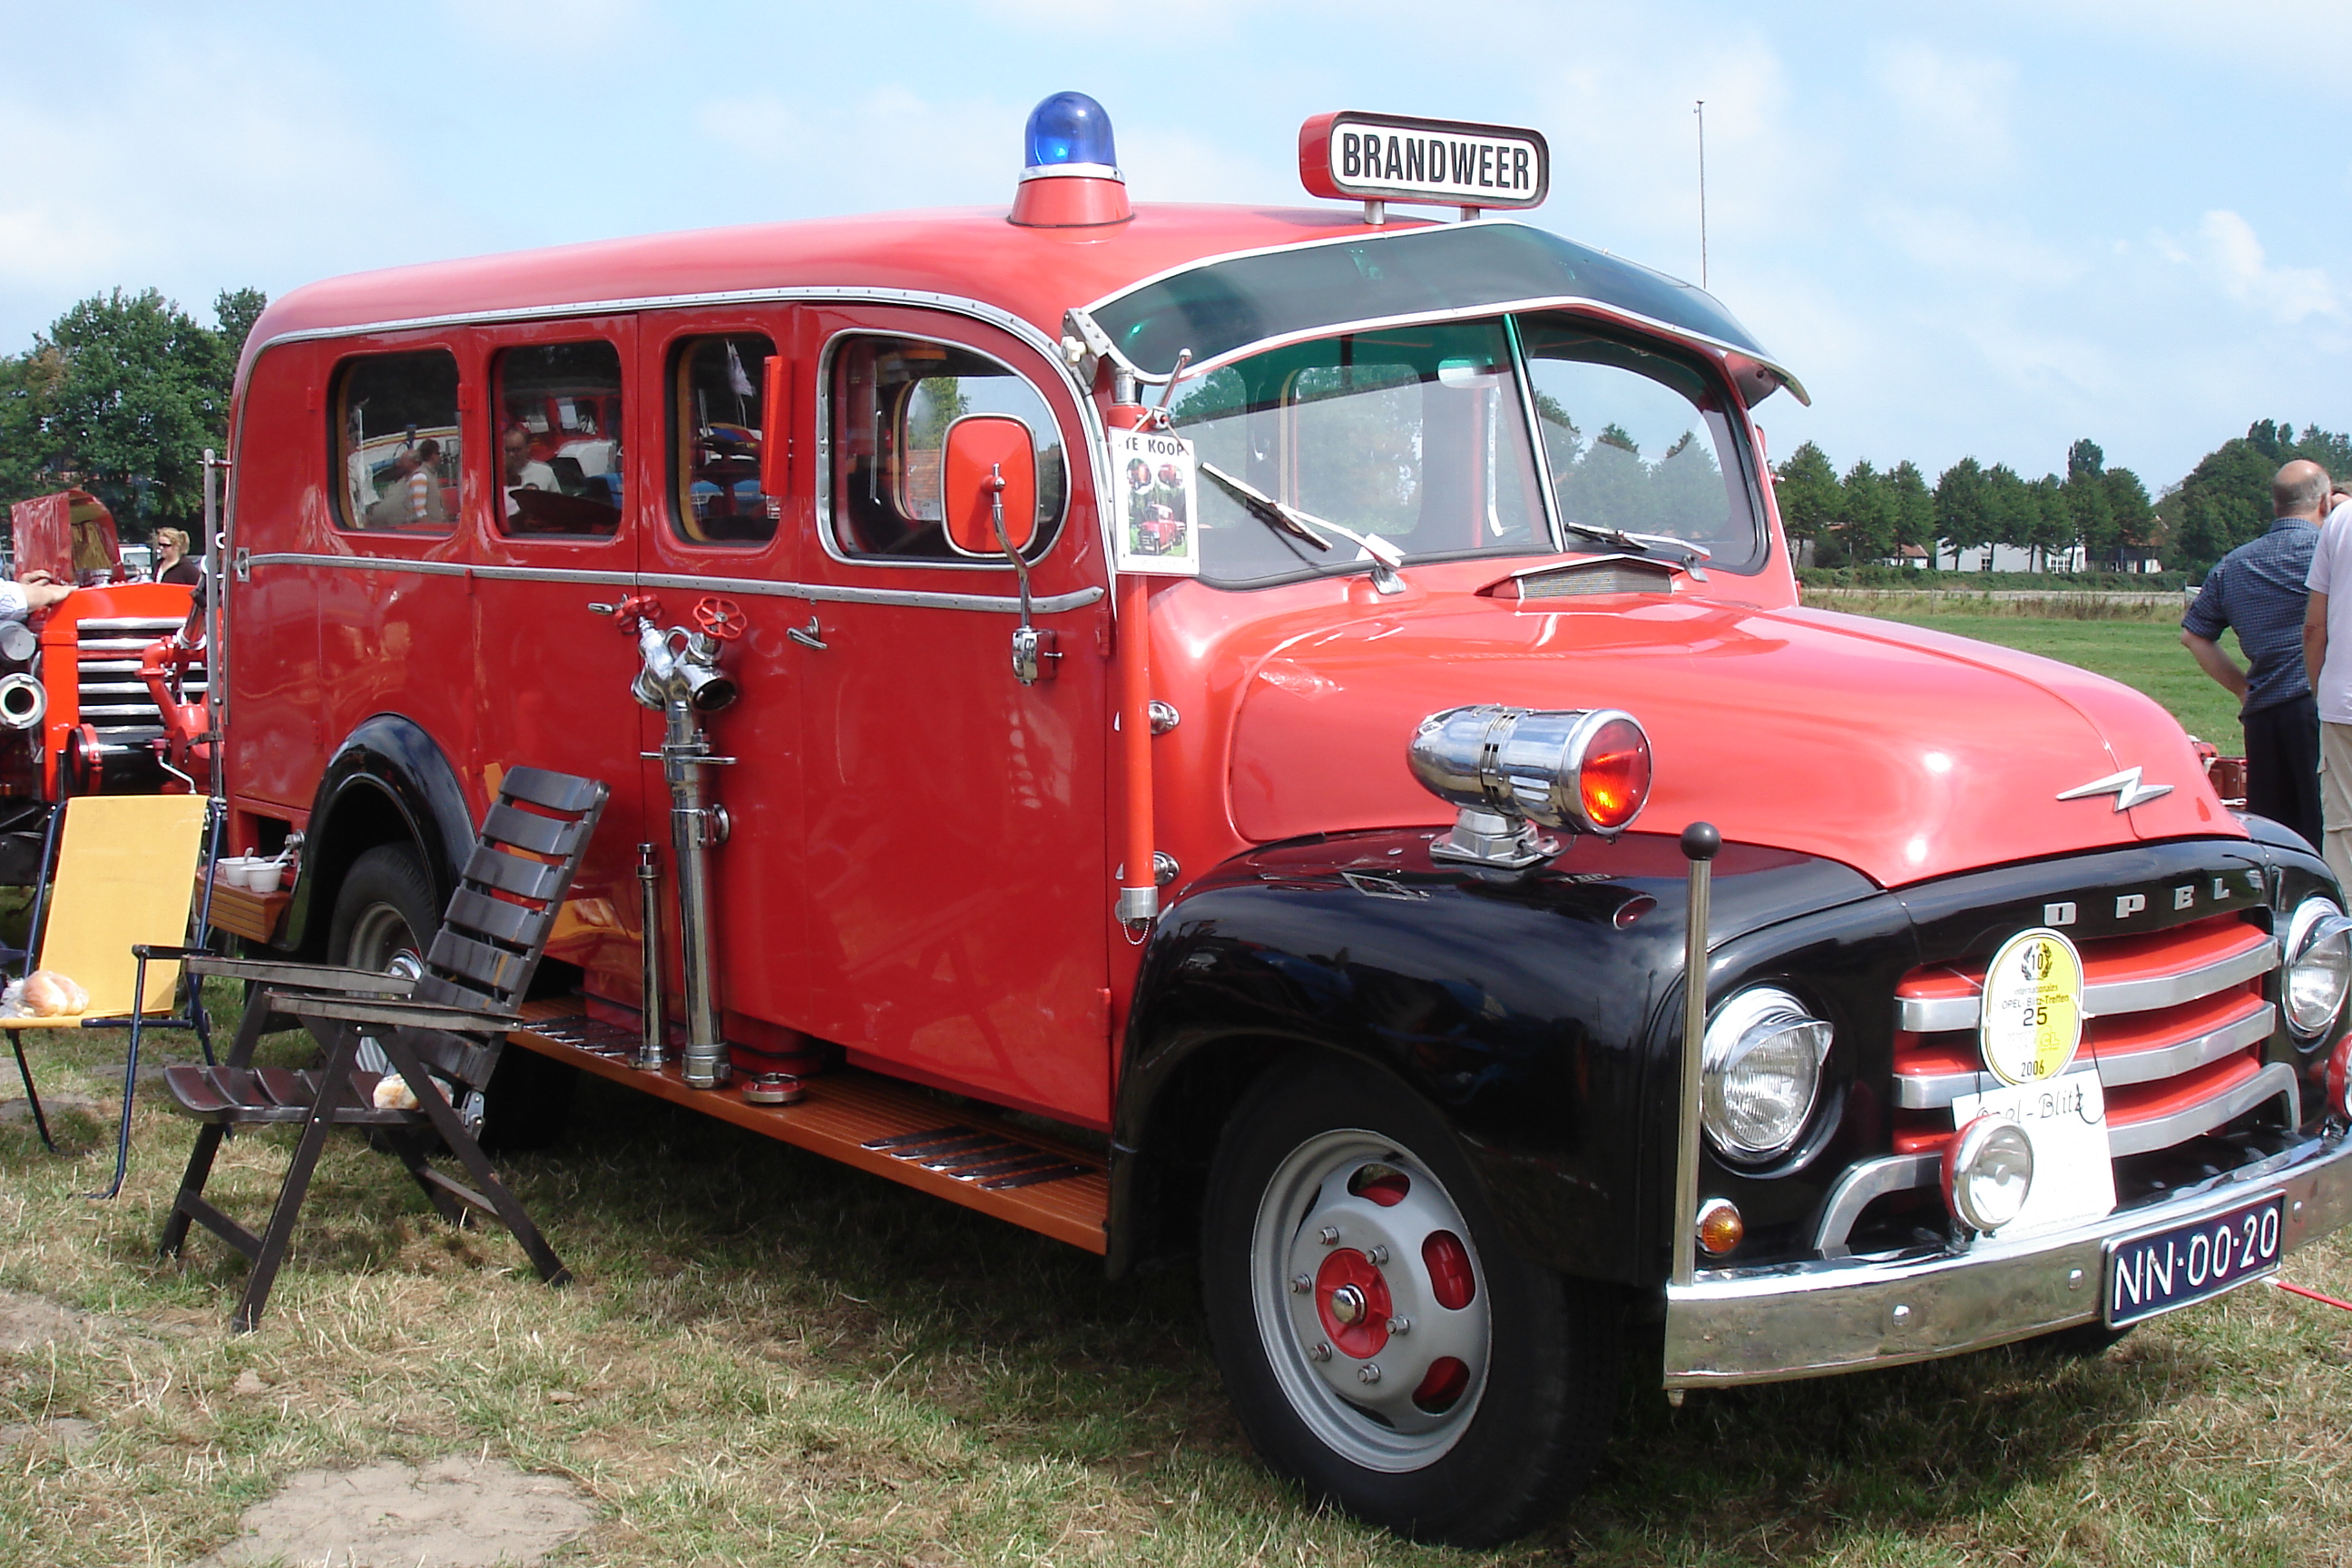
car, motor vehicle, vehicle, fire apparatus, antique car, truck, emergency vehicle, classic, vintage car, commercial vehicle, fire department, automotive exterior, emergency service